The Basketball Diaries (film)

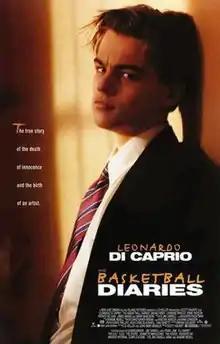
Theatrical release poster

The Basketball Diaries is a 1995 American biographical crime drama film. The movie deals with drug addiction and its unfavorable outcome in lives of common people. Directed by Scott Kalvert in his feature directorial debut and based on an autobiographical novel by the same name written by Jim Carroll. It tells the story of Carroll's teenage years as a promising high school basketball player and writer who develops an addiction to heroin. Distributed by New Line Cinema, "The Basketball Diaries" stars Leonardo DiCaprio as Carroll, along with Bruno Kirby, Lorraine Bracco, Ernie Hudson, Patrick McGaw, James Madio, Michael Imperioli, and Mark Wahlberg in supporting roles.